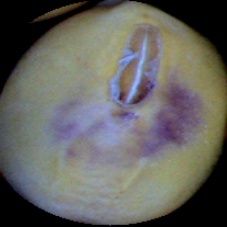
Label: Spotted